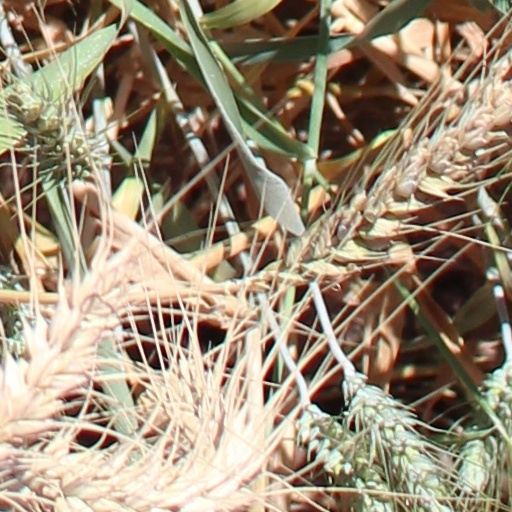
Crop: wheat